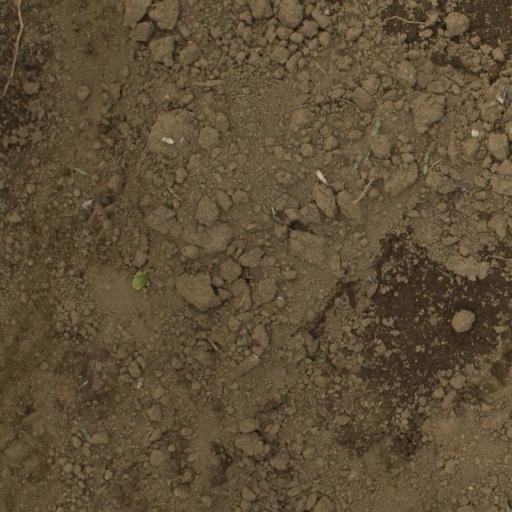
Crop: Jerusalem artichoke